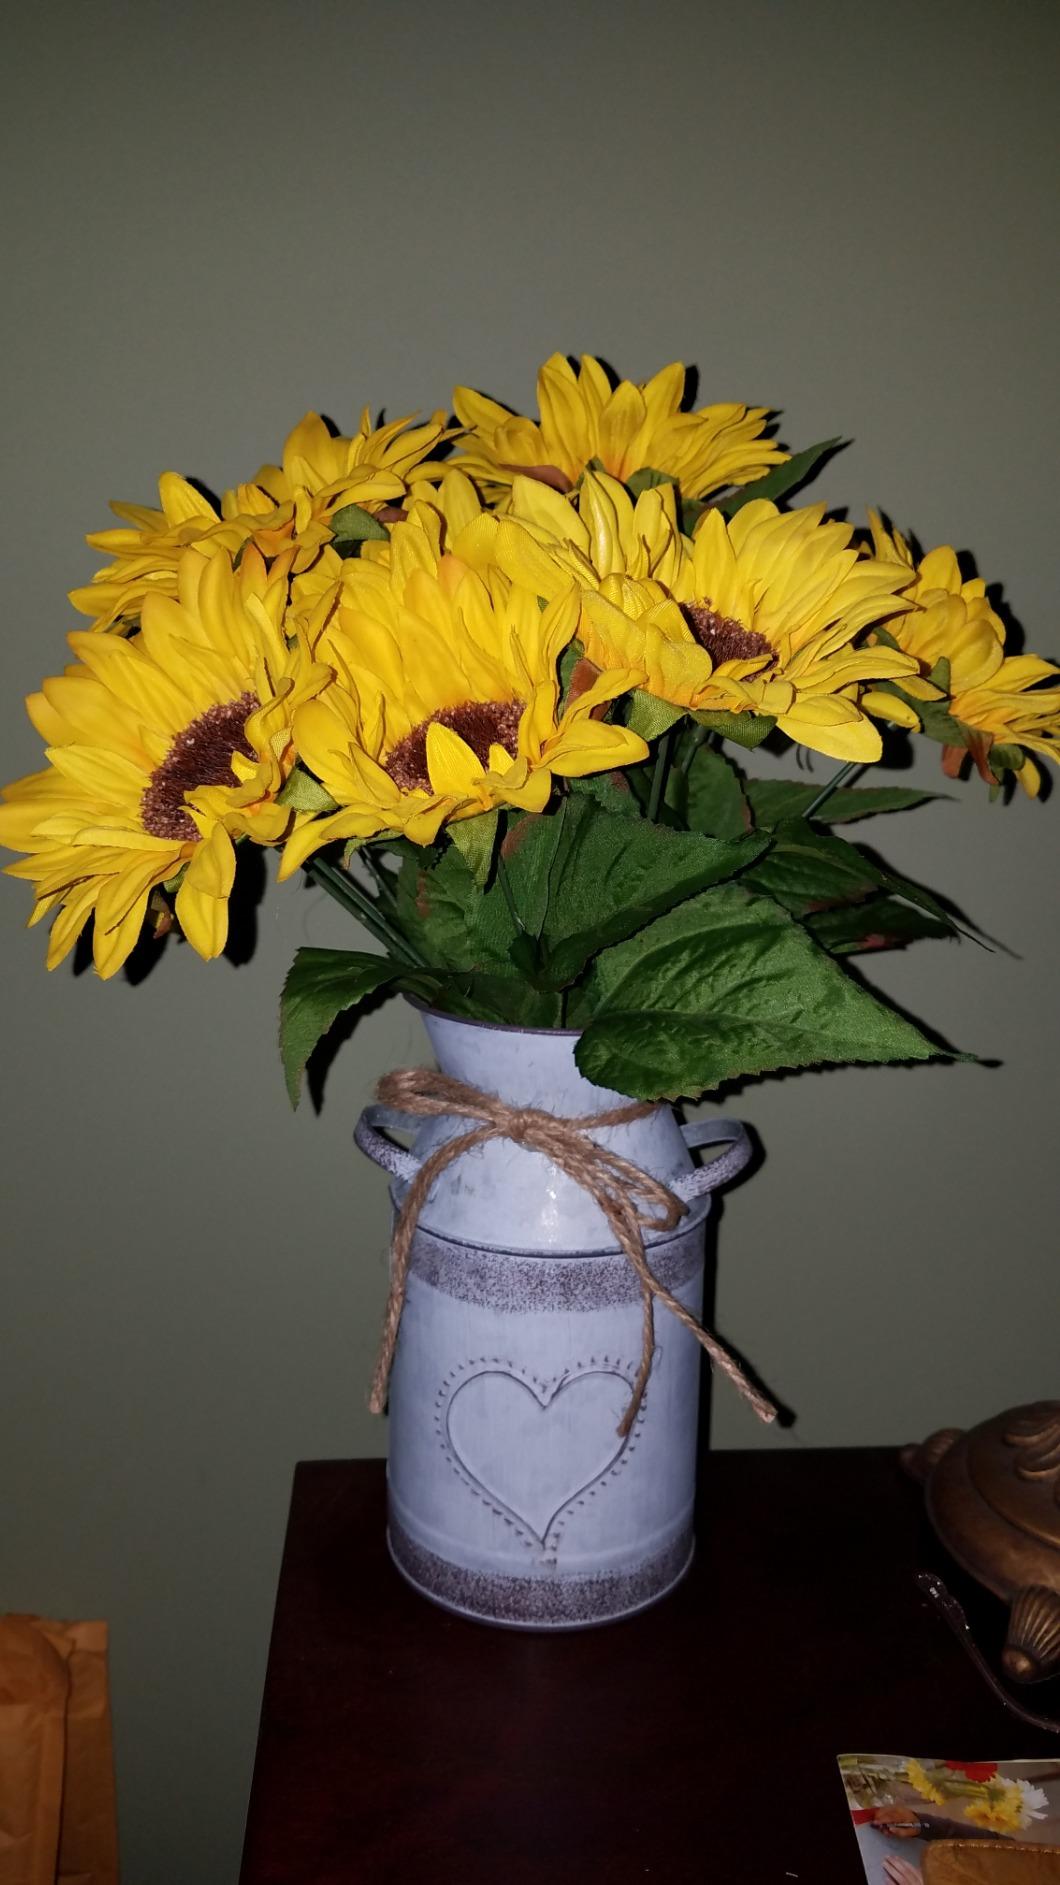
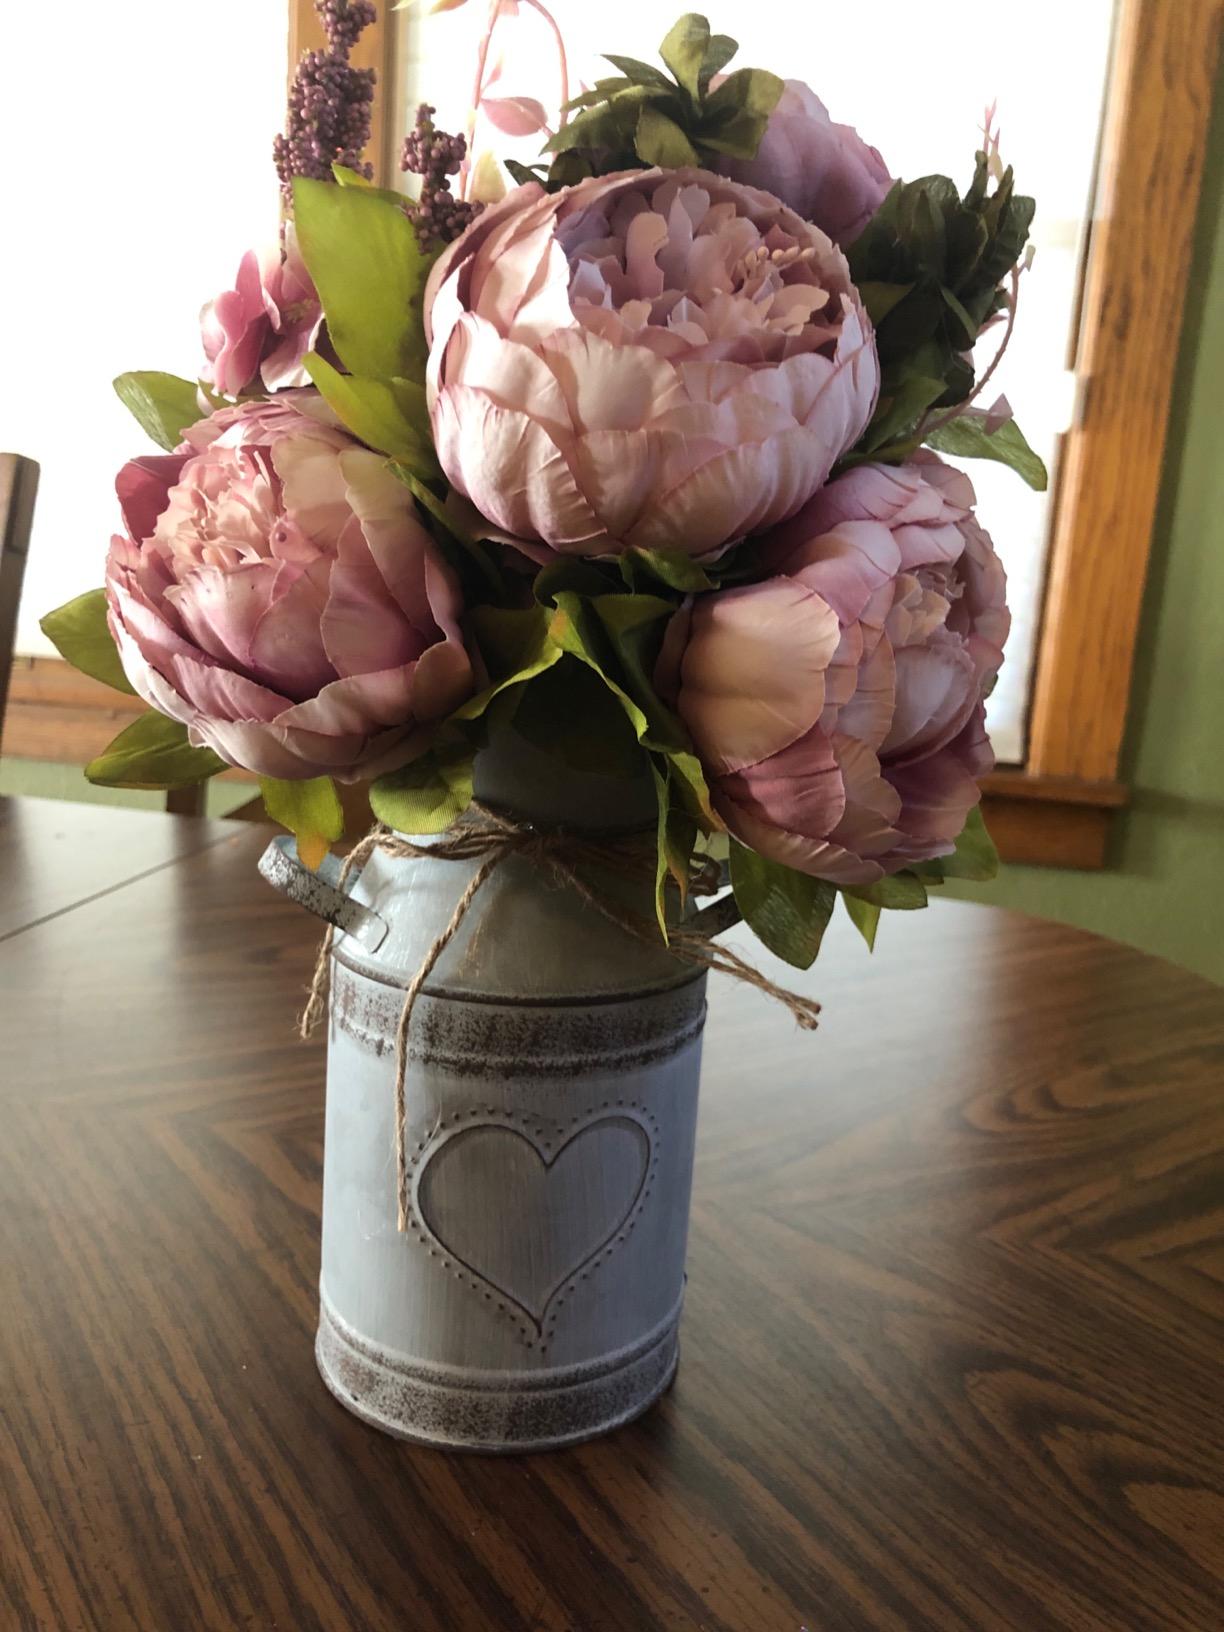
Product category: vase
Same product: yes